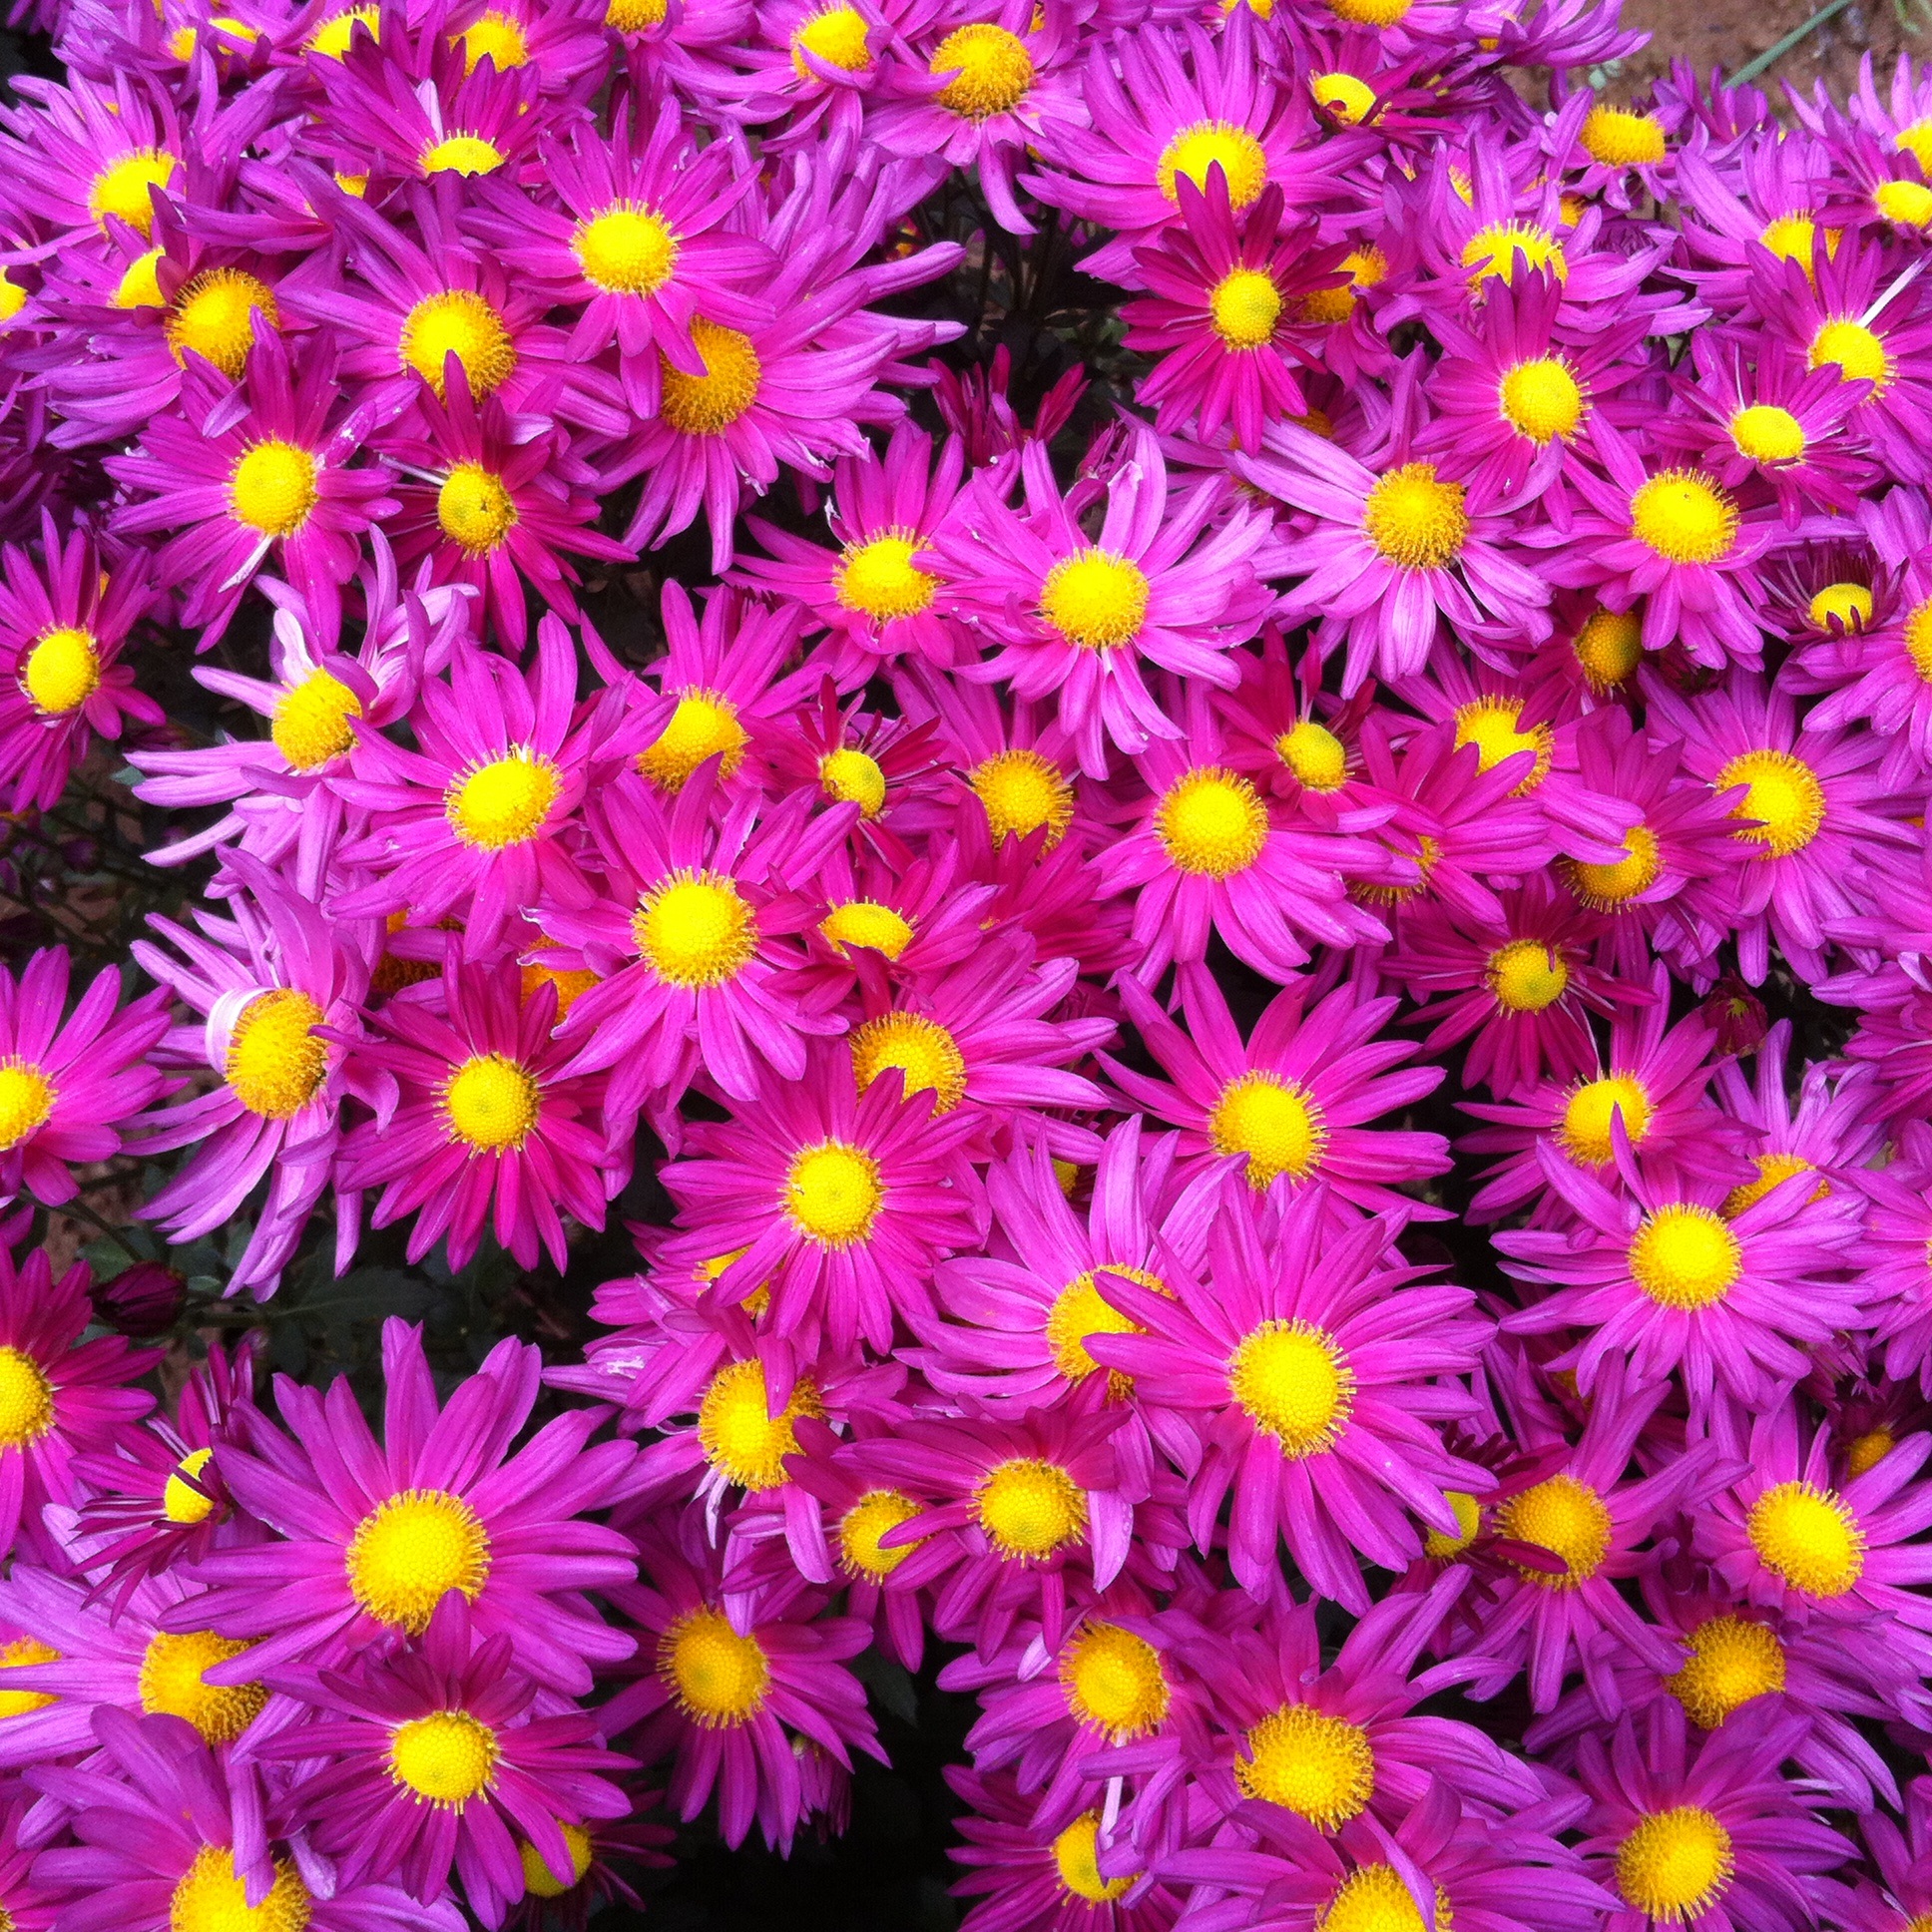
plant, flower, petal, flora, yellow flower, aster, chrysanthemum, pink flowers, flowering plant, daisy family, annual plant, land plant, marguerite daisy, chrysanths, ice plant family, dorotheanthus bellidiformis